Hyperkinesia

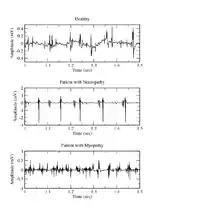
A healthy, neuropathic, and myopathic electromyogram, respectively.

Studies have been done with electromyography to trace skeletal muscle activity in some hyperkinetic disorders. The electromyogram (EMG) of dystonia sometimes shows rapid rhythmic bursts, but these patterns can almost always be produced intentionally. In the myoclonus EMG, there are typically brief, and sometimes rhythmic, bursts or pauses in the recording pattern. When the bursts last for 50 milliseconds or less they are indicative of cortical myoclonus, but when they last up to 200 milliseconds, they are indicative of spinal or brainstem myoclonus. Such bursts can occur in multiple muscles simultaneously quite quickly, but high time resolution must be used in the EMG trace to clearly record them. The bursts recorded for tremor tend to be longer in duration than those of myoclonus, although some types can last for durations within the range for those of myoclonus. Future studies would have to examine the EMGs for tics, athetosis, stereotypies and chorea as there are minimal recordings done for those movements. However, it may be predicted that the EMG for chorea would include bursts varying in duration, timing, and amplitude, while that for tics and stereotypies would take on patterns of voluntary movements.